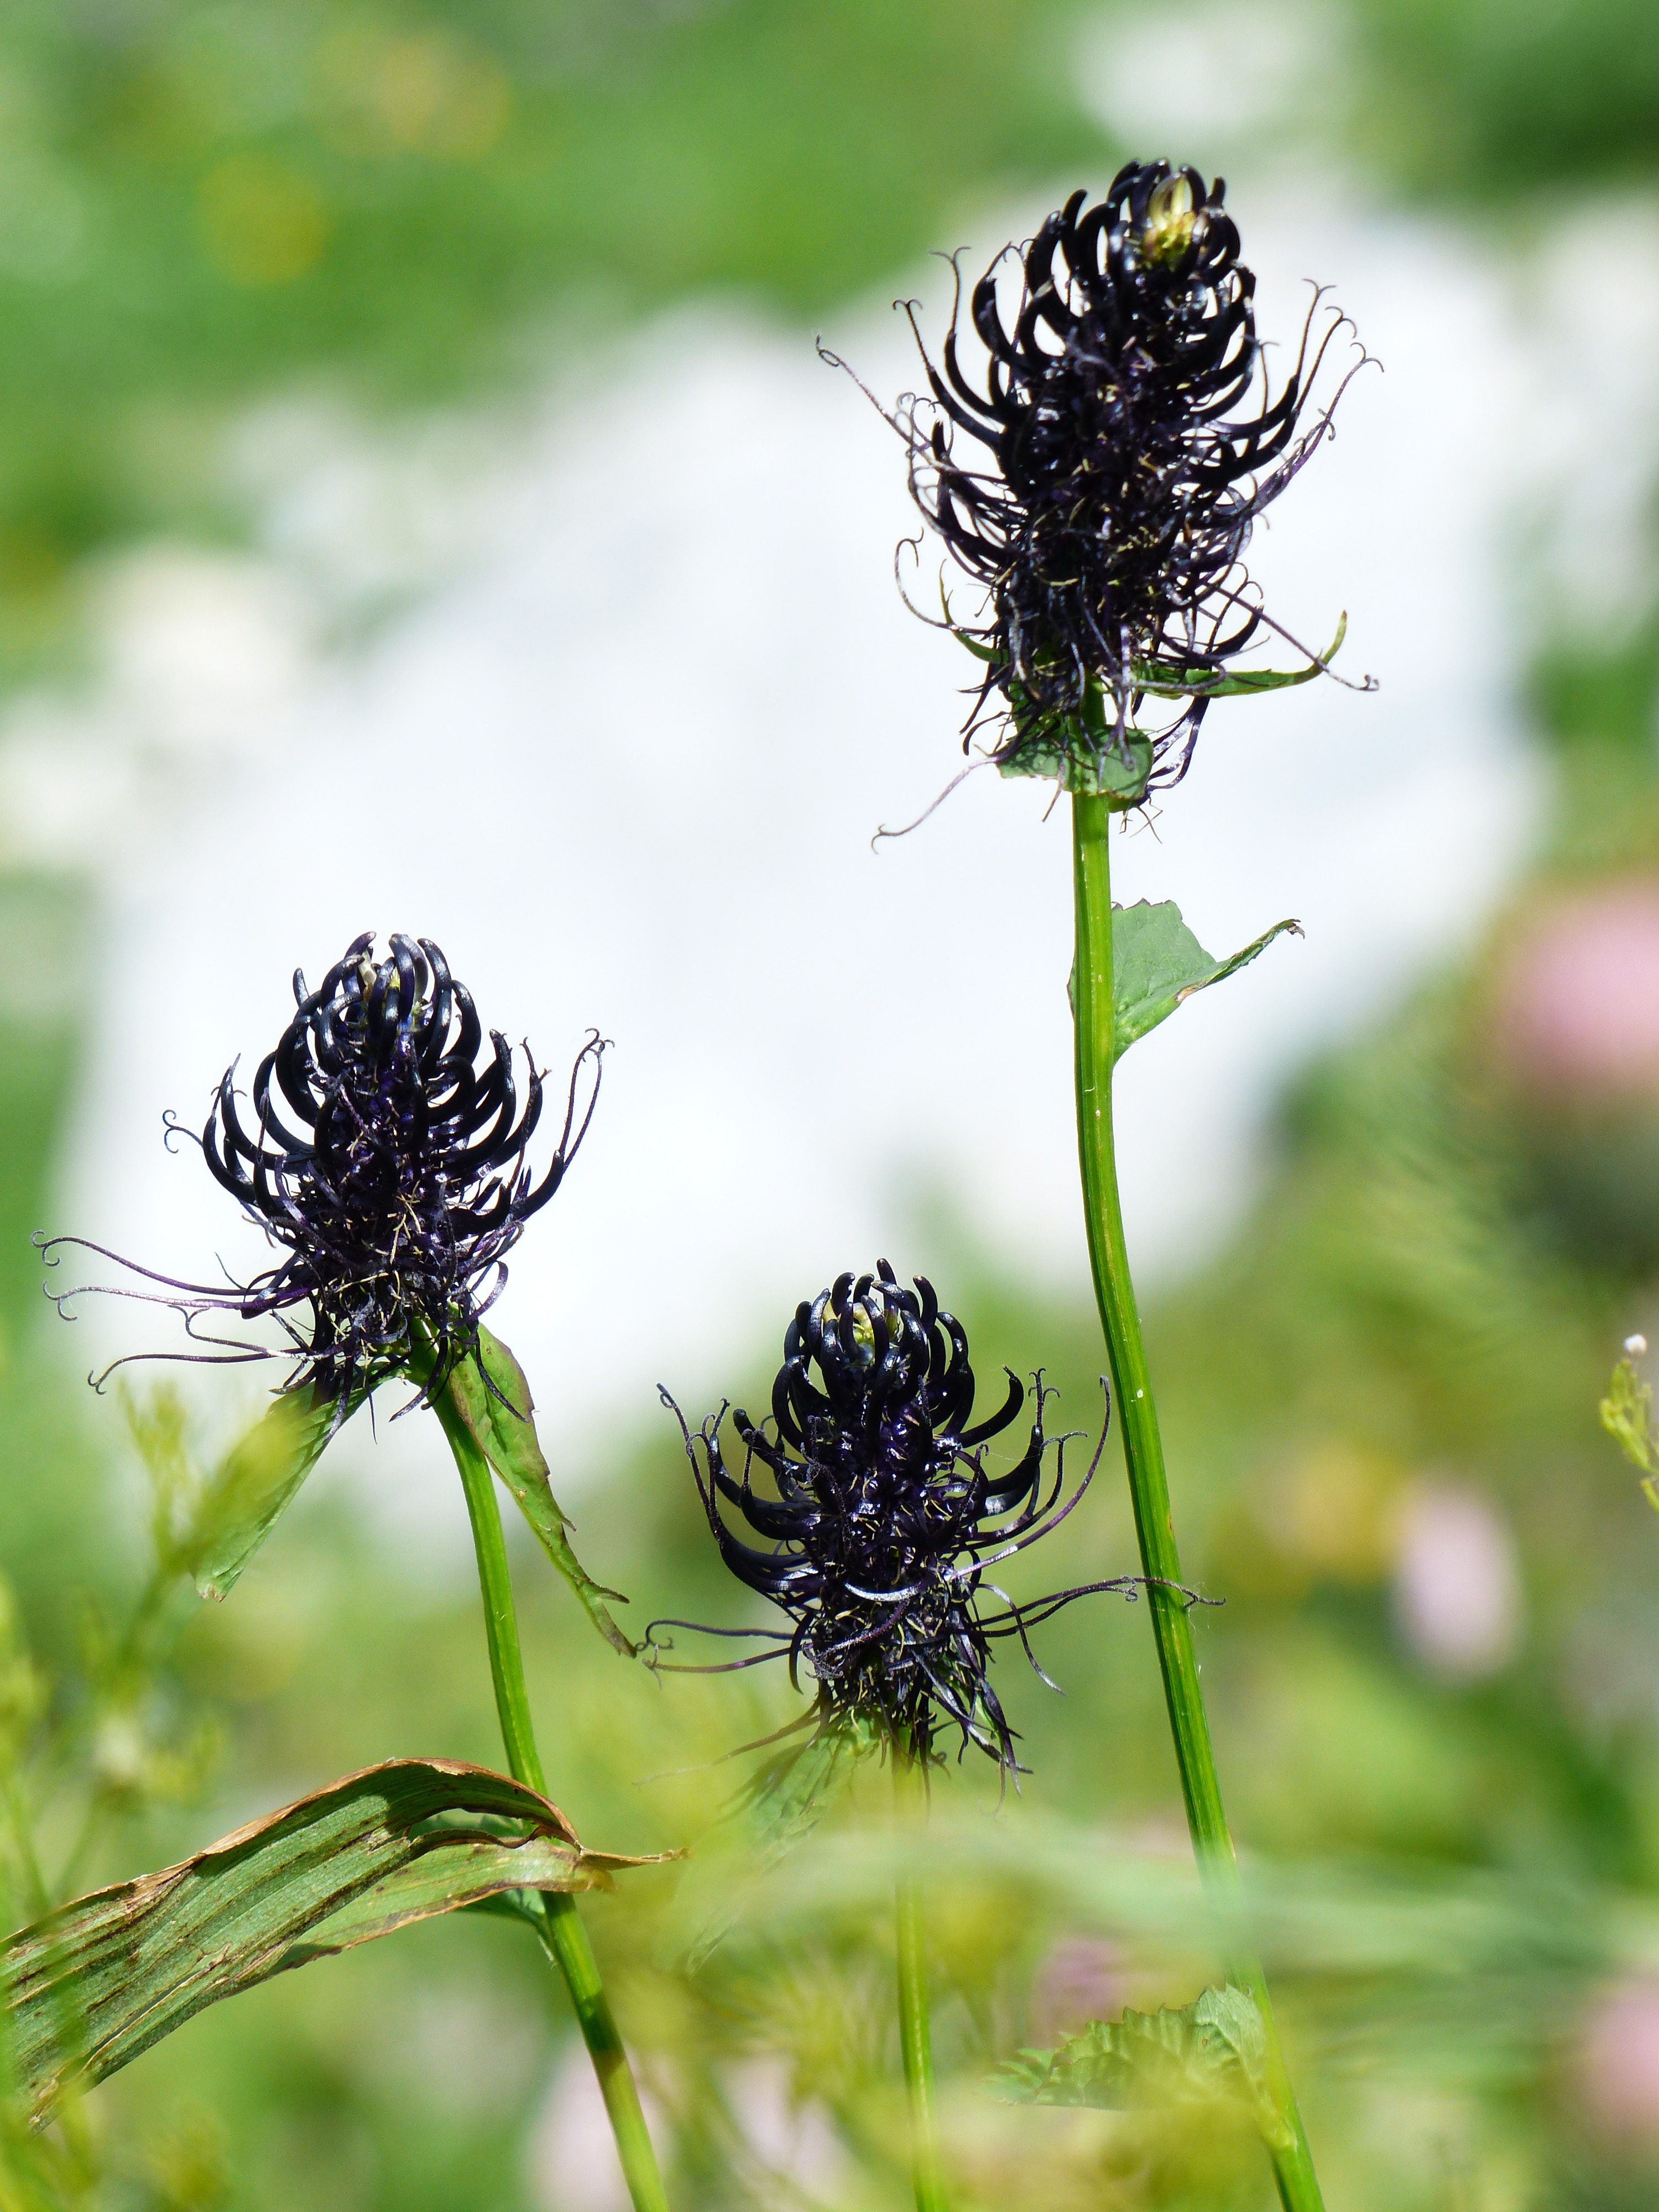
nature, blossom, plant, meadow, flower, bloom, insect, botany, black, flora, fauna, invertebrate, wildflower, close up, thistle, nectar, macro photography, flowering plant, daisy family, devil's claw, campanulaceae, bell flower greenhouse, plant stem, land plant, phyteuma, black devil's claw, jet black, black rapunzel, phyteuma nigrum